George Crawford Platt

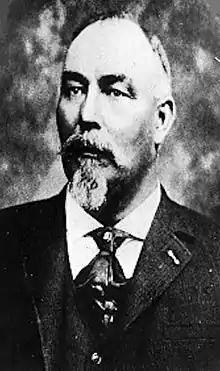
George Crawford Platt c. 1890

George Crawford Platt (February 17, 1842 – June 20, 1912) is an Irish who served with the federal army of the United States (also known as the Union Army) during the American Civil War. A private with Troop H of the 6th U.S. Cavalry, he was awarded the Medal of Honor, America's highest award for valor in combat, for protecting the American flag in hand-to-hand combat near Fairfield, Pennsylvania, during the Battle of Gettysburg on July 3, 1863.